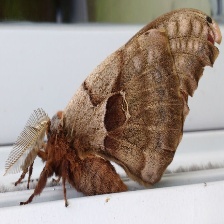
Species: POLYPHEMUS MOTH